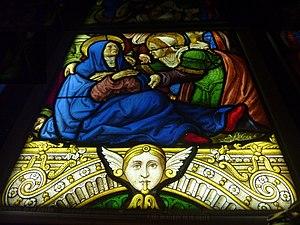
Kergloff
Kergloff [kɛʁglɔf] est une commune du département du Finistère, dans la région Bretagne, en France.